Timbuktu

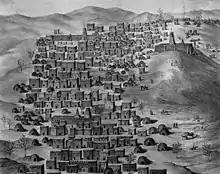
Timbuktu looking west, René Caillié (1830)

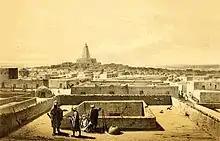
View of Timbuktu, Heinrich Barth (1858)

Over the centuries, the spelling of Timbuktu has varied a great deal: from "Tenbuch" on the Catalan Atlas (1375), to traveller Antonio Malfante's "Thambet", used in a letter he wrote in 1447 and also adopted by Alvise Cadamosto in his "Voyages of Cadamosto", to Heinrich Barth's "Timbúktu" and "Timbu'ktu". French spelling often appears in international reference as 'Tombouctou'. The German spelling 'Timbuktu' and its variant 'Timbucktu' have passed into English and the former has become widely used in recent years. Major English-language works have employed the spelling 'Timbuctoo', and this is considered the correct English form by scholars; 'Timbuctou' and 'Timbuctu' are sometimes used as well.